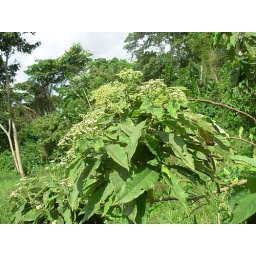
An important bee food plant in a forest fallow. It is called Vernonia auricularia.Photo by Munyuli Theodore (Dec 2006)